Sitting on the Golden Porch

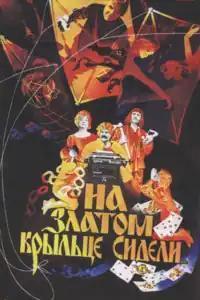

Sitting on the Golden Porch is a 1986 Soviet children's fantasy film directed by Boris Rytsarev.